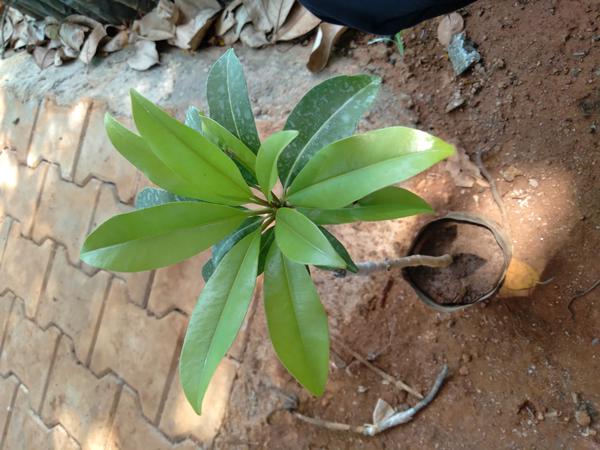
Plant: Sapota